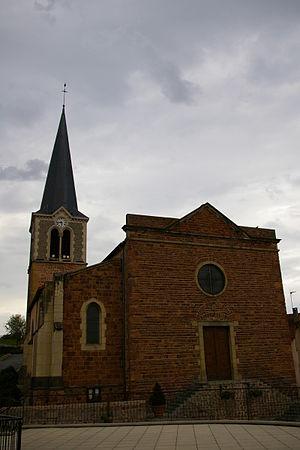
Église Saint-Bonnet de Perreux, (Inscrit, 1949) This building is indexed in the Base Mérimée, a database of architectural heritage maintained by the French Ministry of Culture,